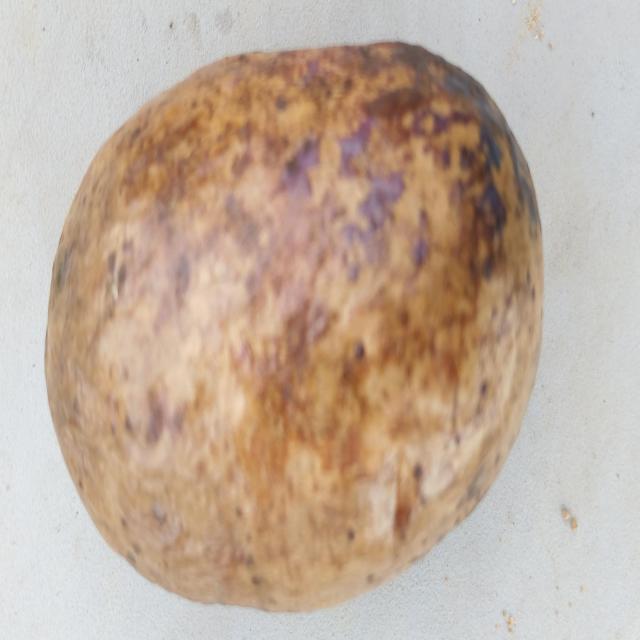
Plum grade: unripe